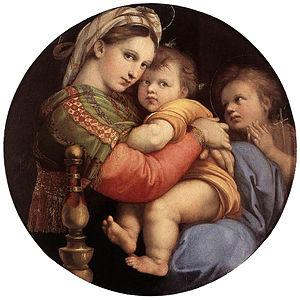
Leopold von Sacher-Masoch, né le 27 janvier 1836 à Lemberg en royaume de Galicie et de Lodomérie et mort le 9 mars 1895 à Lindheim, est un historien et écrivain journaliste. Le mot masochisme est formé à partir de son nom.
Raphaël, nom francisé de Raffaello Sanzio, est un peintre et architecte italien de la Renaissance né le 6 avril 1483 à Urbino et mort le 6 avril 1520 à Rome.